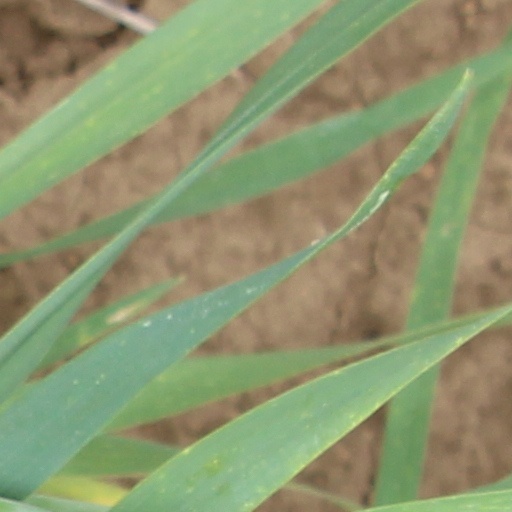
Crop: wheat